Rourkela

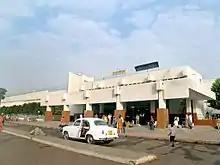
Rourkela Railway Station

Towards the end of 1946, most of the existing roads of the Sundargarh District were constructed. One National Highway i.e. (NH-143) passes through Rourkela which runs from Chas-Ranchi-Rourkela-Barkote-Banarpal – Junction with (NH-55). About 30 km of this highway passes through in and around Rourkela. Though the finalization of the project is awaited the planning for four linings of this highway is under consideration. One more National Highway i.e. NH – 215 which runs from Rajamunda (in Sundergarh district) to Panikoili in Jajpur district.